Oranienburg

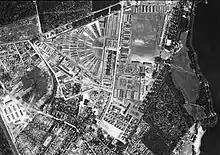
Sachsenhausen concentration camp

Originally named Bötzow, the town of Oranienburg dates from the 12th century and was first mentioned in 1216. Margrave Albert the Bear (ruled 1157–1170) allegedly ordered the construction of a castle on the banks of the Havel. Around the castle stood a settlement of traders and craftsmen.